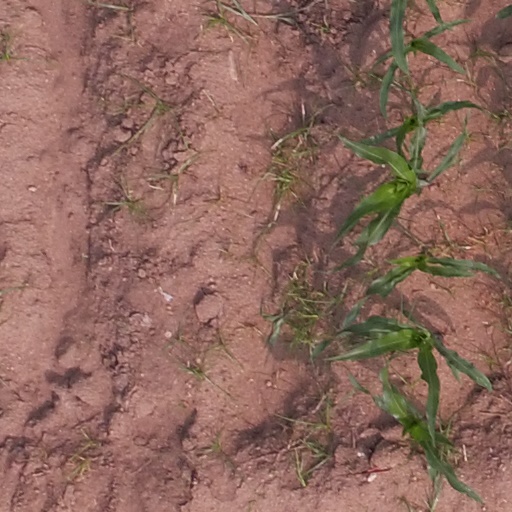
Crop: maize; corn